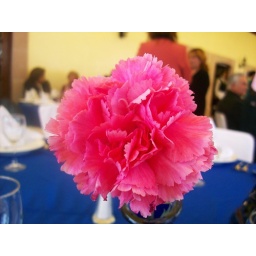
it's a pink flower on a table in a big party